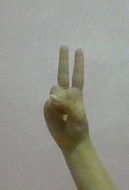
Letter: taa